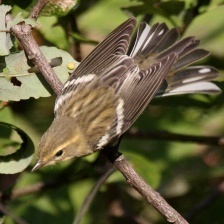
Species: BLACKBURNIAM WARBLER
Scientific name: SETOPHAGA FUSCA